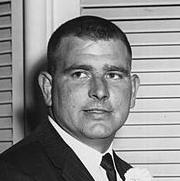
Age: 29